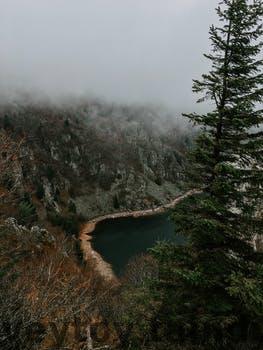
Label: Watermark